Csaba Tőri

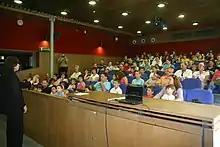
Csaba Tőri delivering a lecture to children

At 24 years old, he started teaching in one of the most prestigious high schools of Hungary the Budapesti Fazekas Mihály Gimnázium. The next year he started as a teacher in the Béla Bartók Music High School. He lectures frequently as part of "Moltopera Matinée".